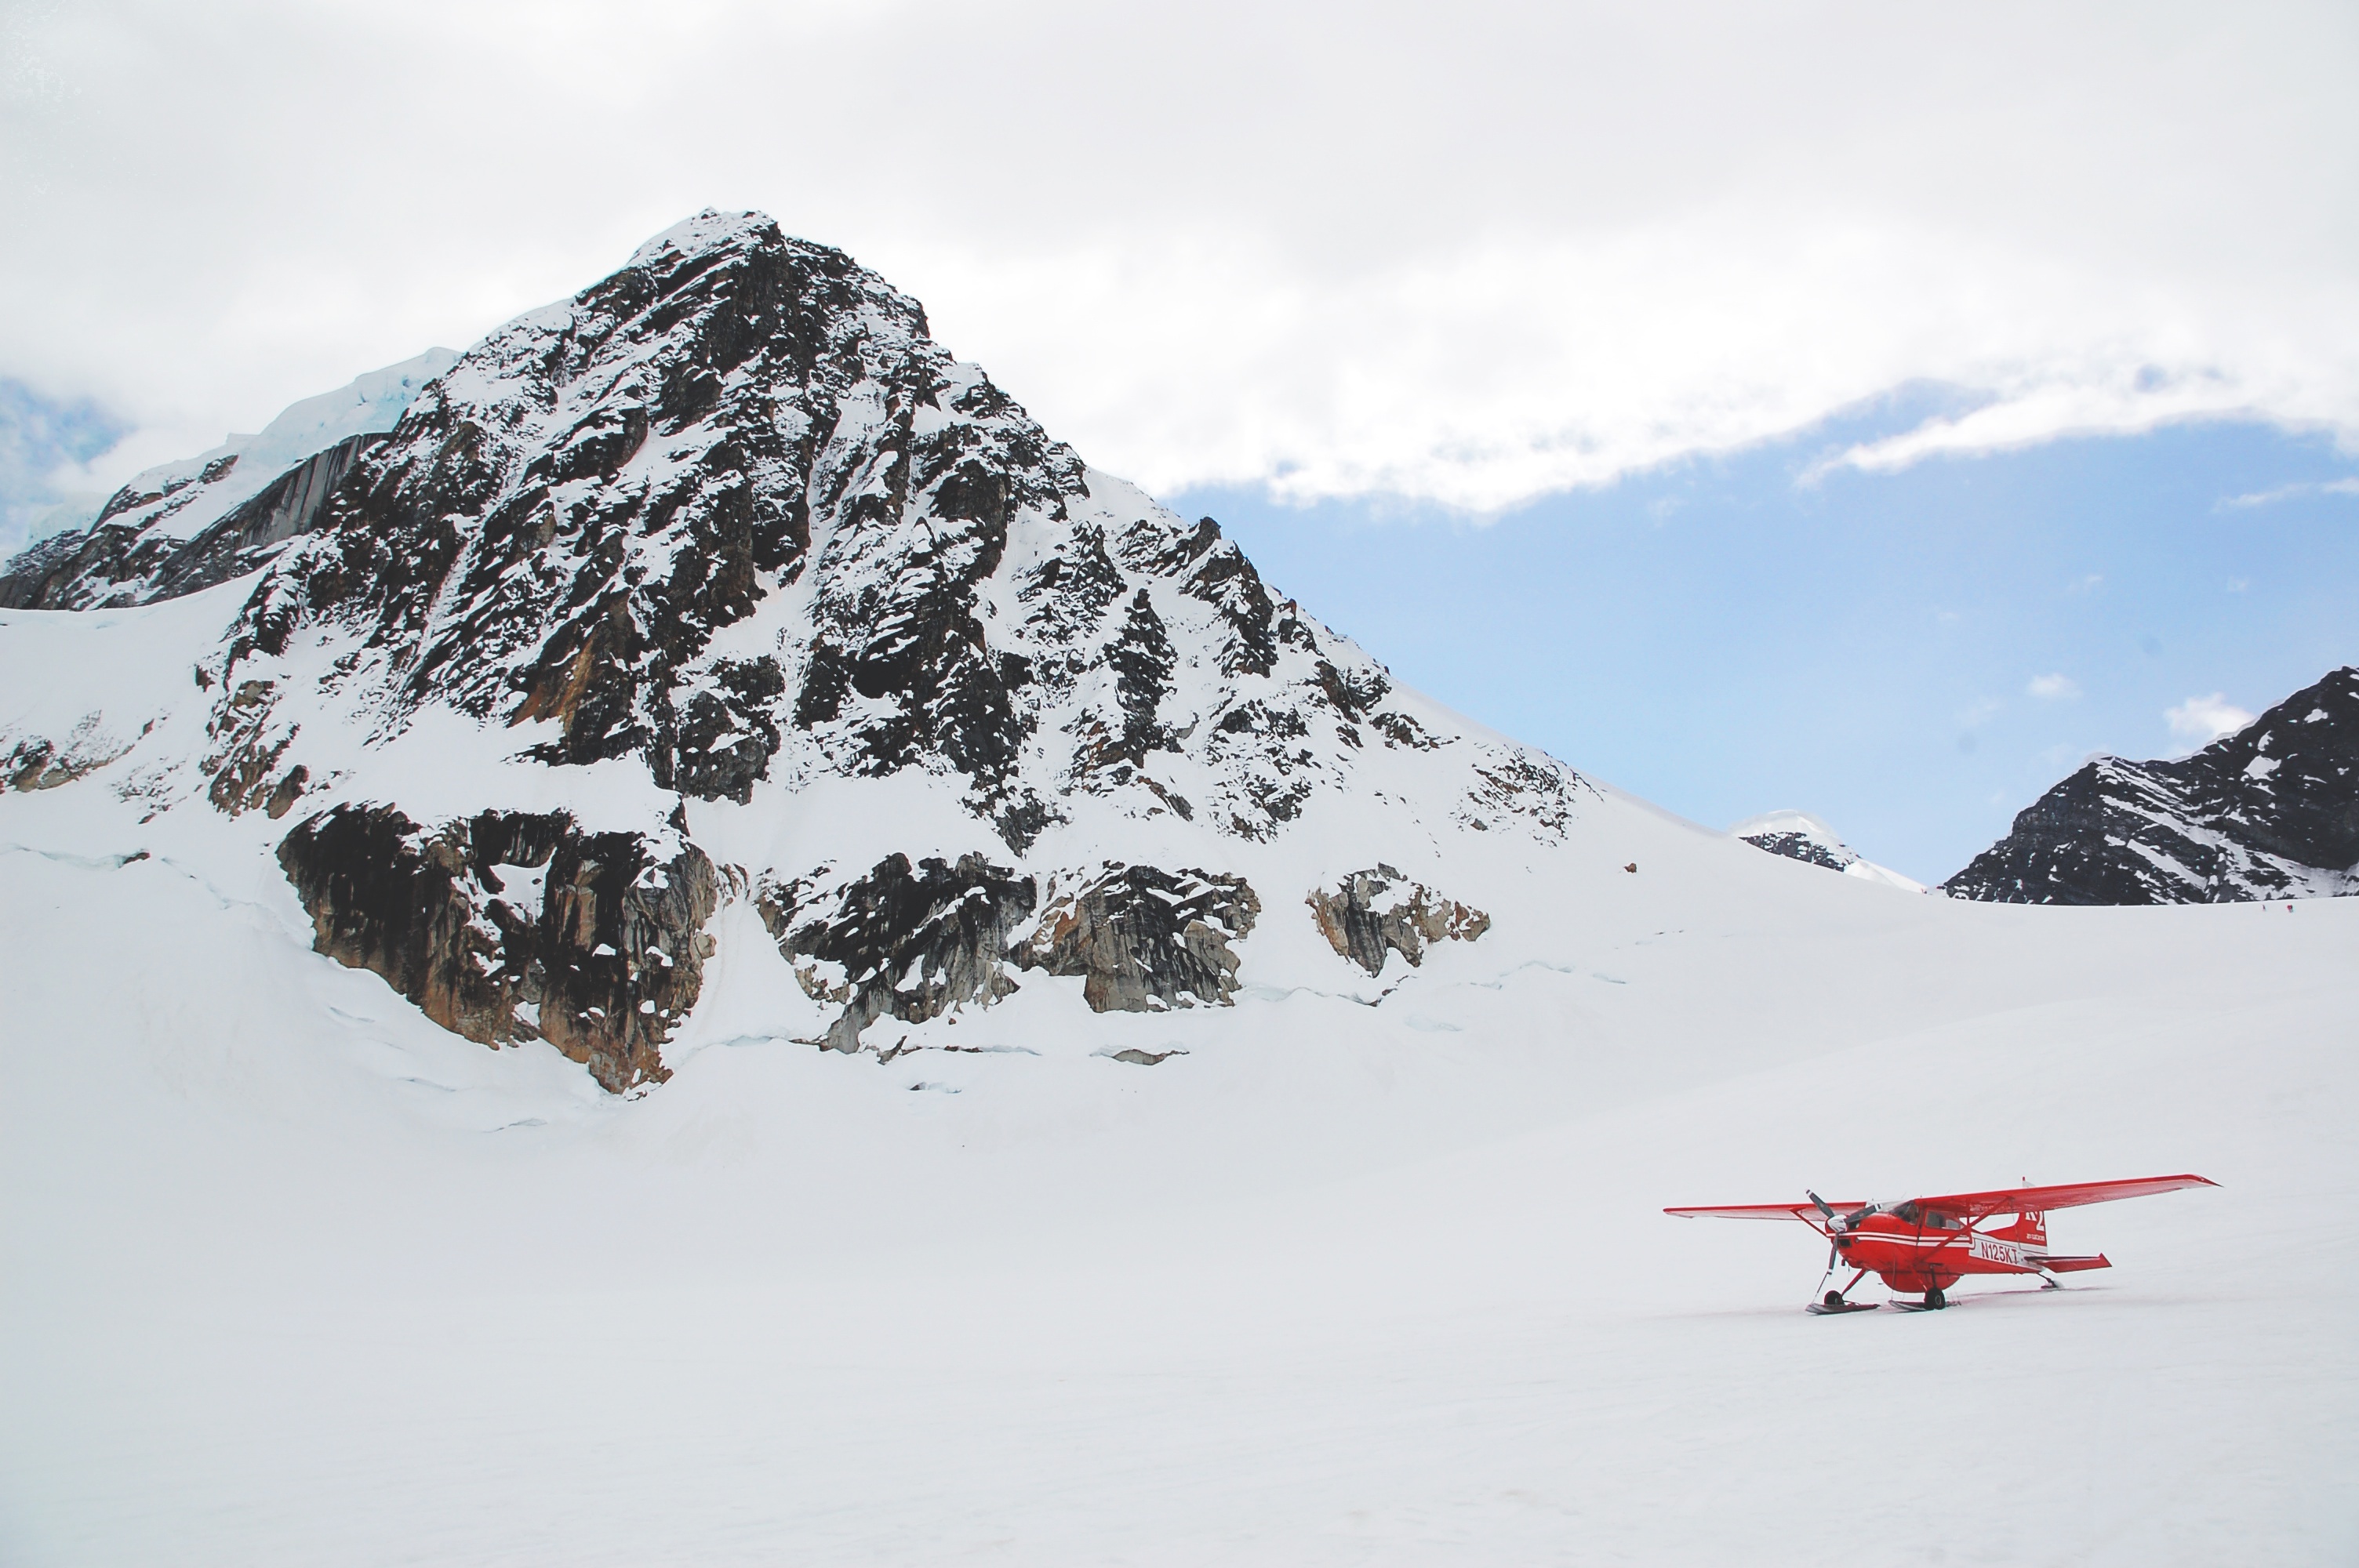
rock, mountain, snow, winter, cloud, hill, mountain range, plane, vehicle, weather, skiing, season, ridge, summit, sports equipment, winter sport, sports, alps, ski, piste, ski touring, ski mountaineering, ski equipment, mountainous landforms, geological phenomenon